Ende Gelände 2016

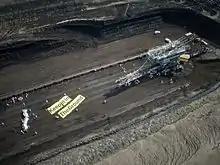
Environmental activists blocking the coal mine during Ende Gelände 2016.

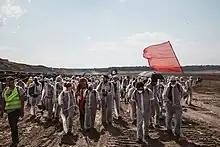

Ende Gelände 2016 was a large civil disobedience protest movement in Germany to limit global warming through fossil fuel phase-out.